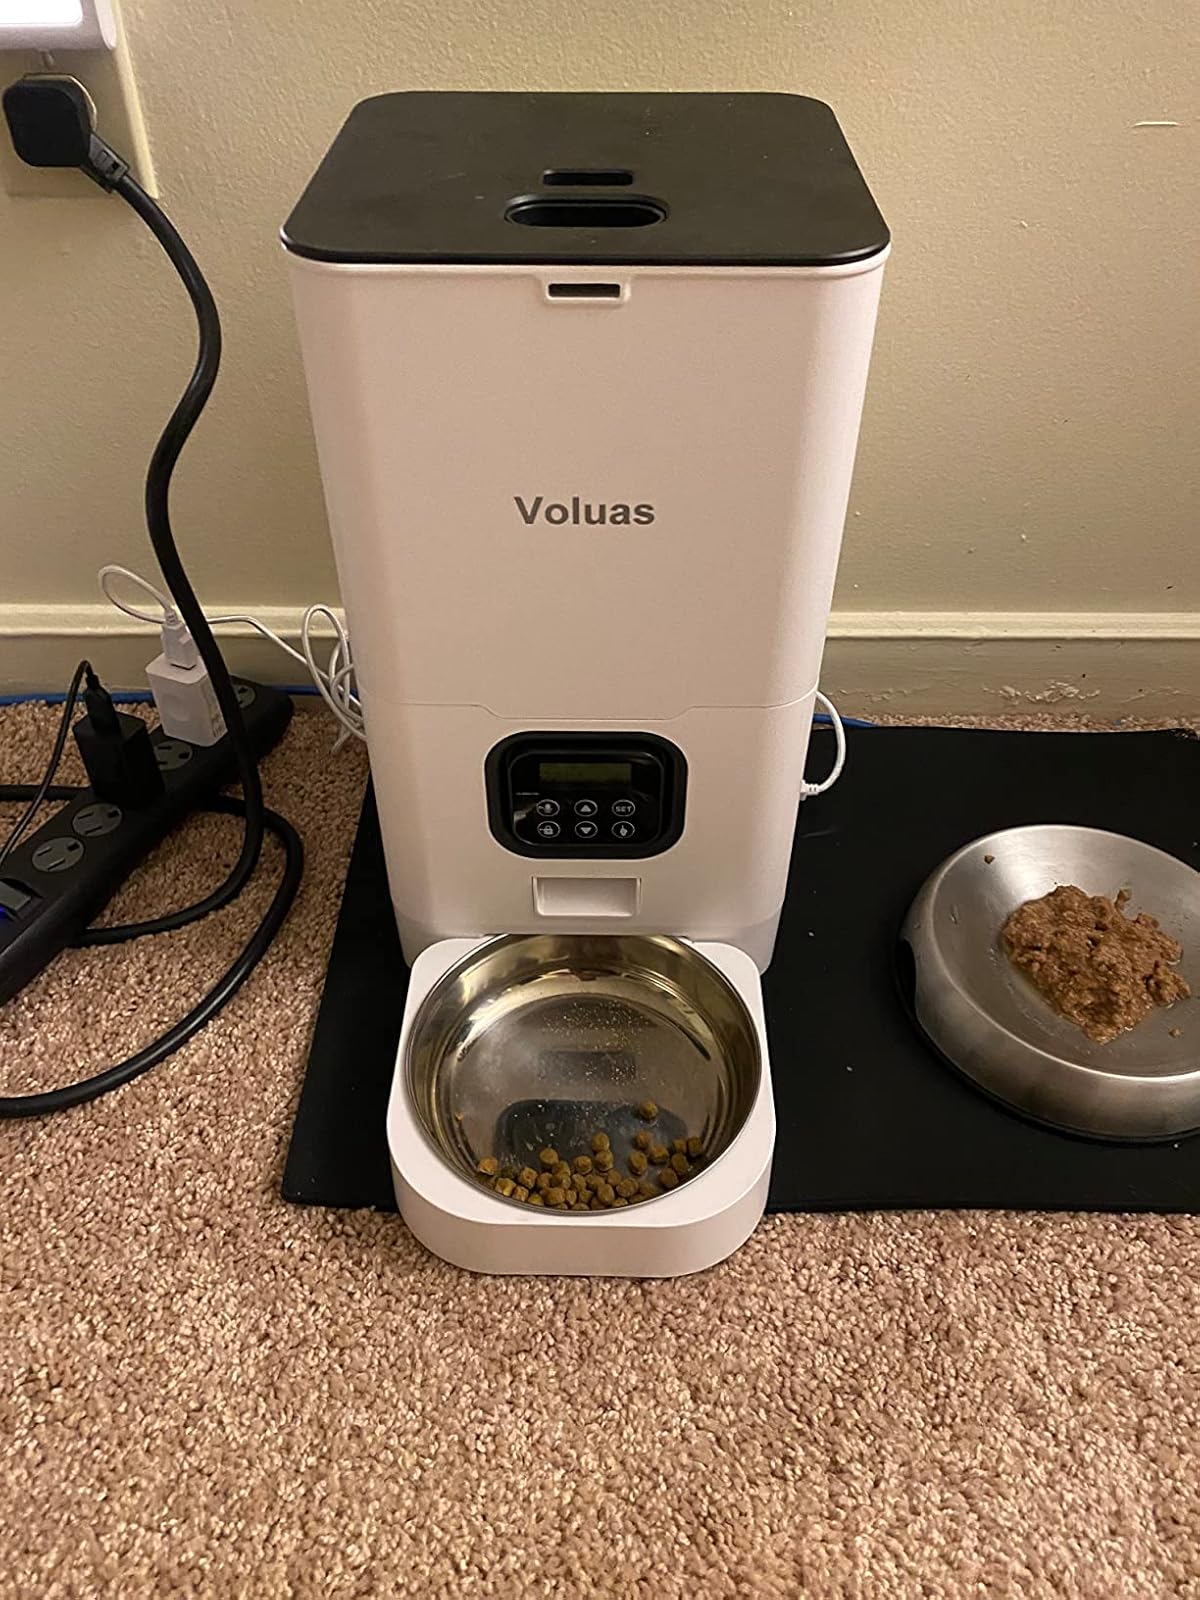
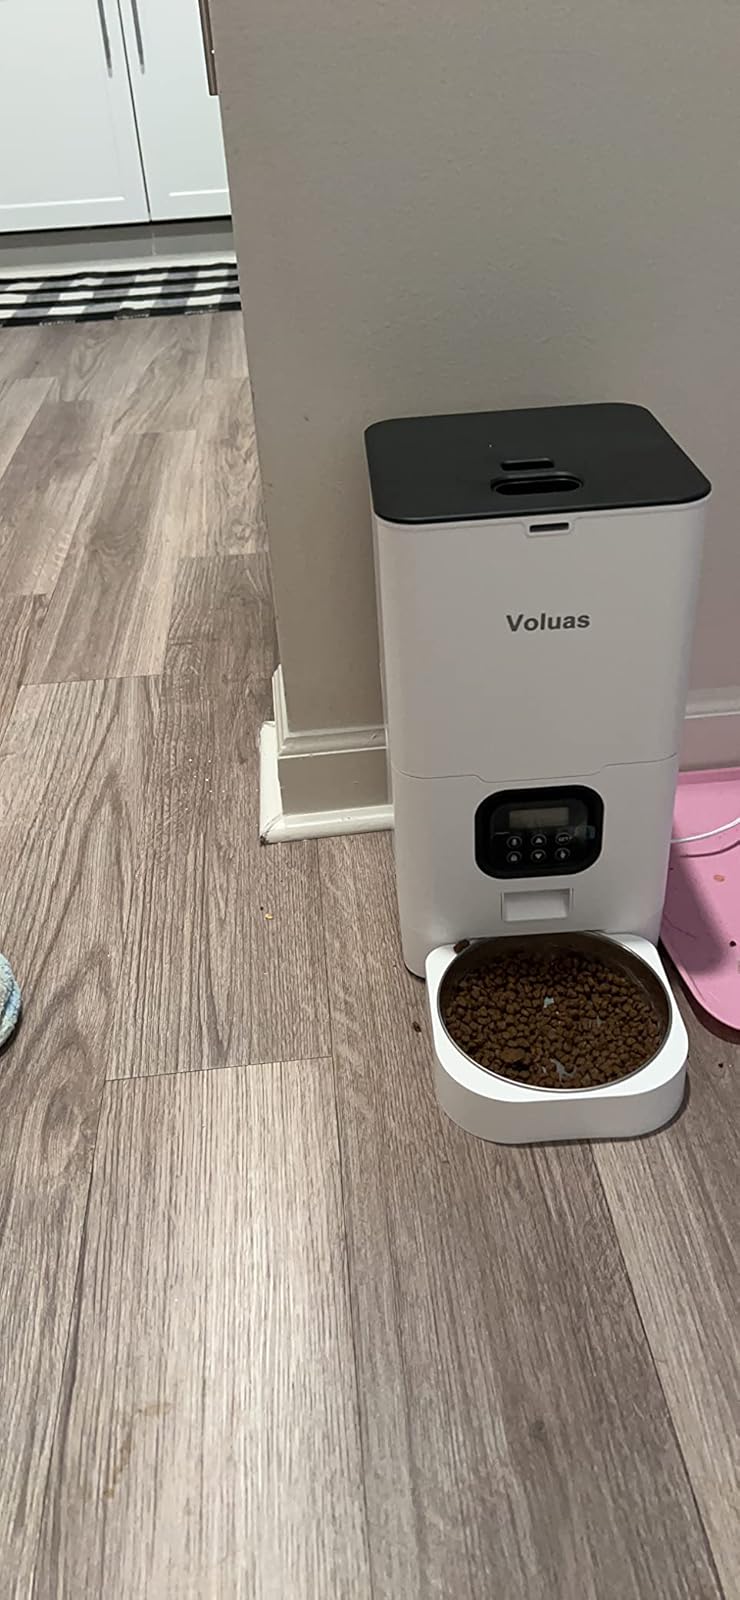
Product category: items_feeder
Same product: yes